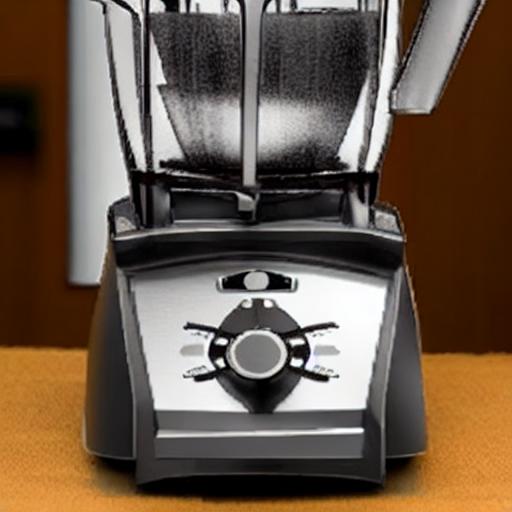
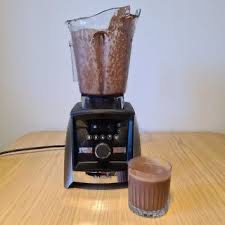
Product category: items_blender
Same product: no